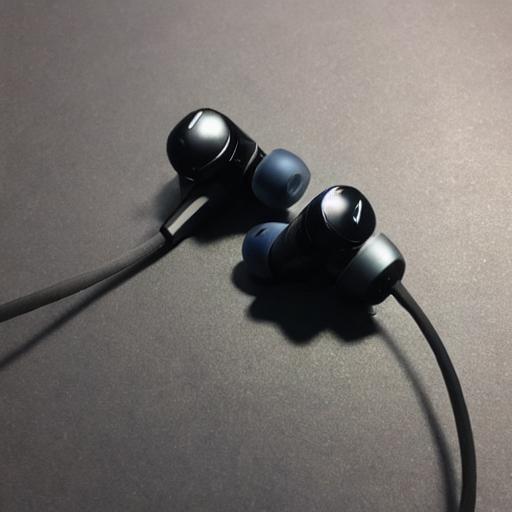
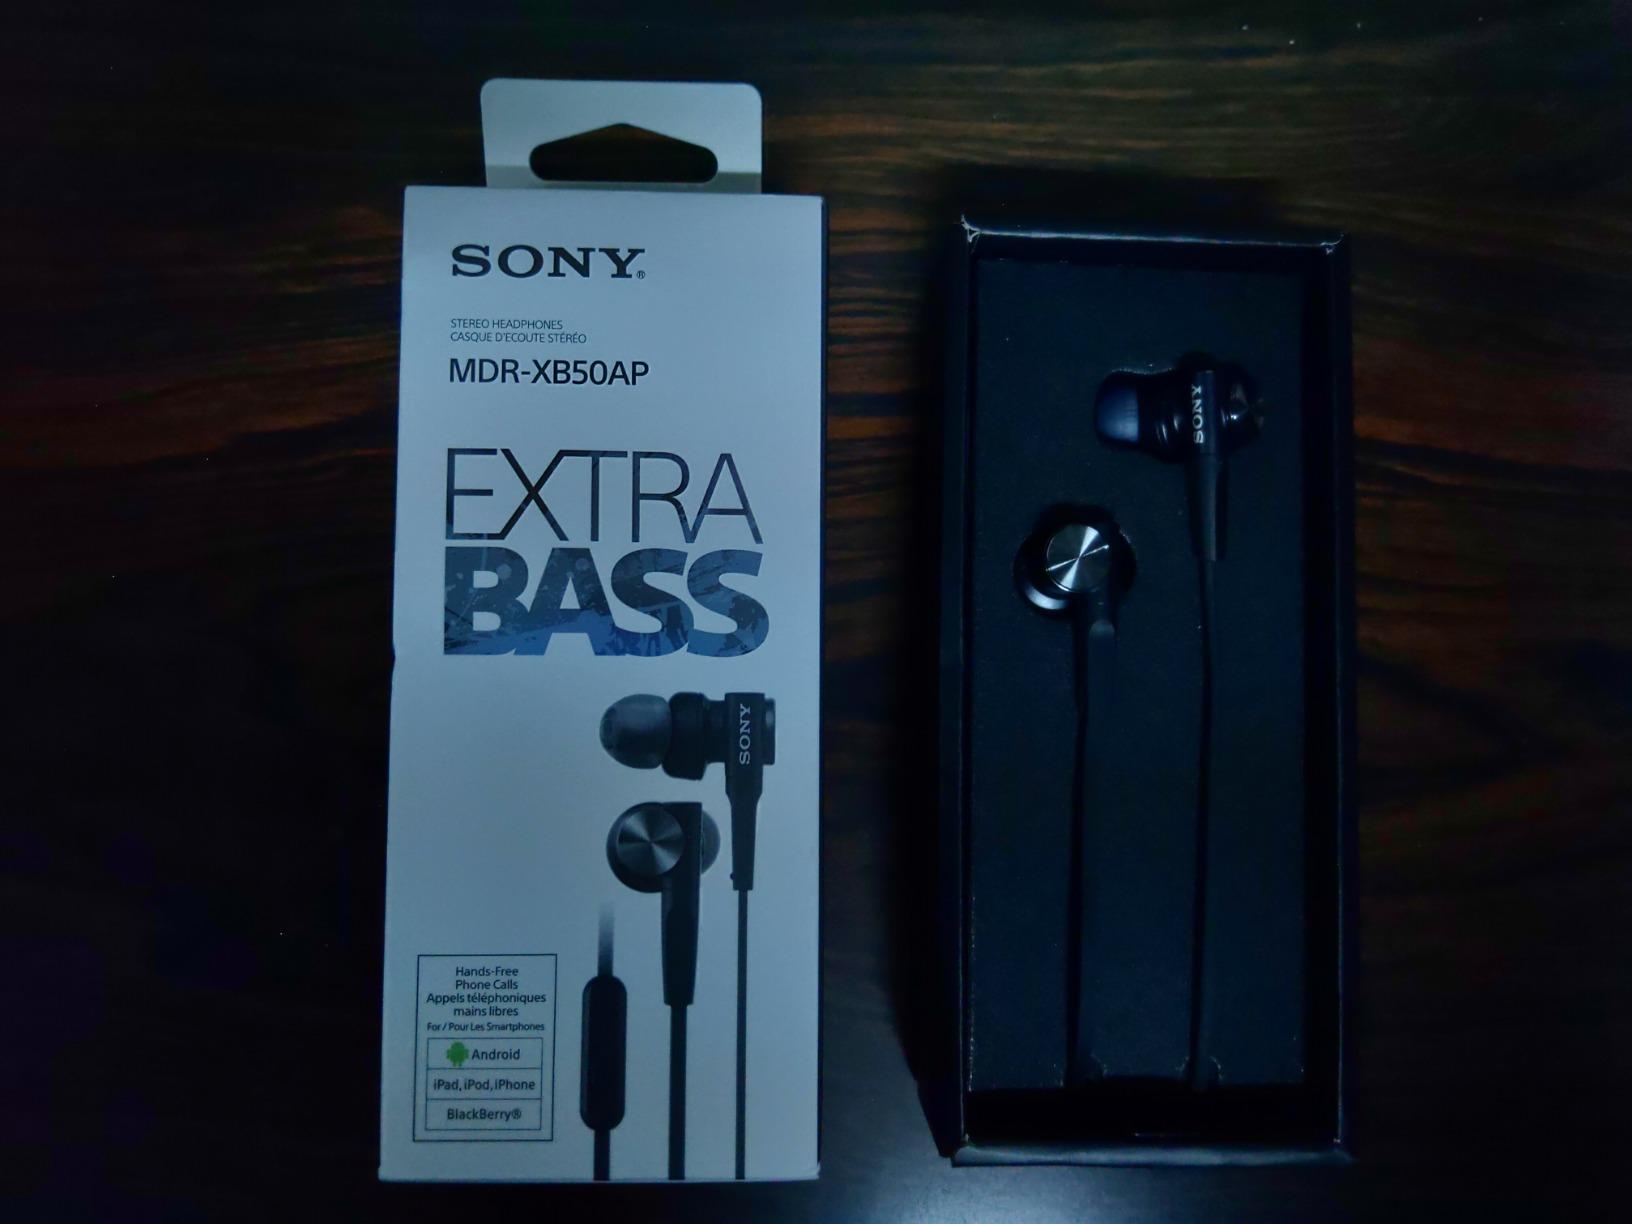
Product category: headphones
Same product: no